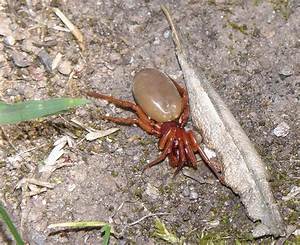
Label: ragno